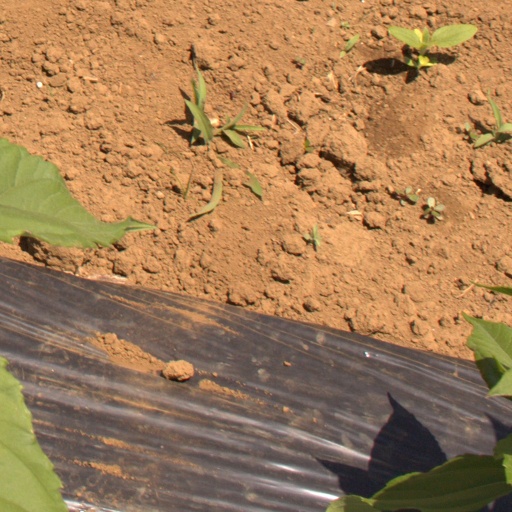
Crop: Jerusalem artichoke